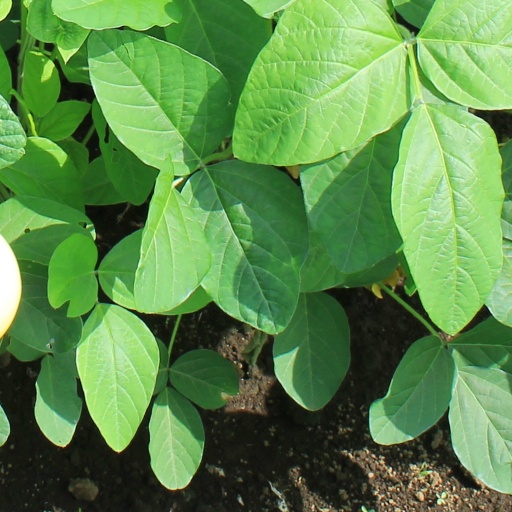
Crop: soybean